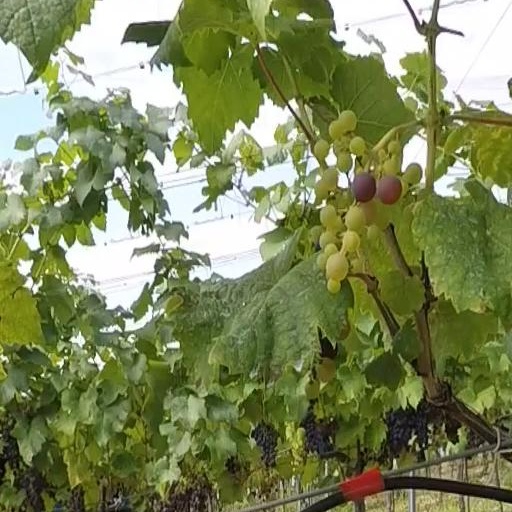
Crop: grape